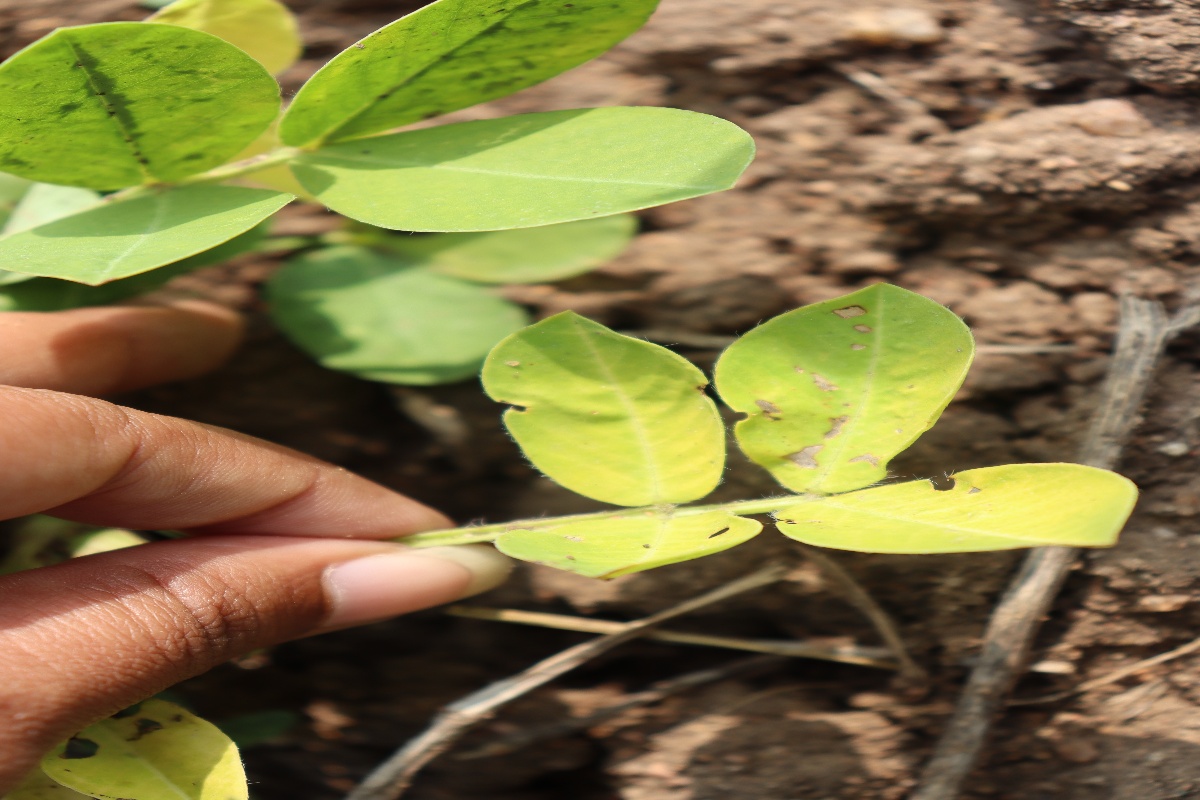
Label: nutrition deficiency